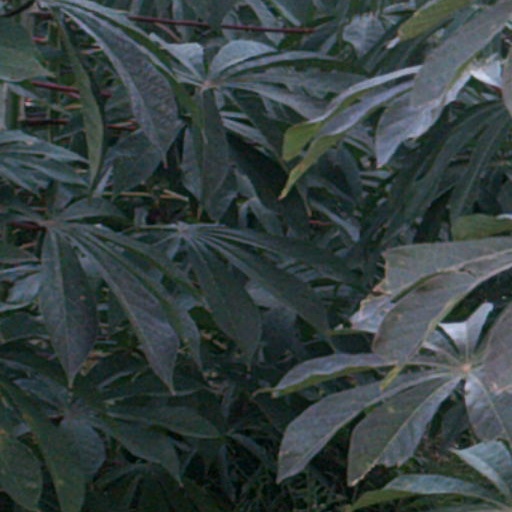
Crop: cassava